Space Marines (film)

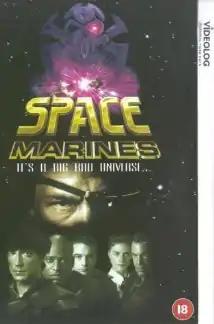

Space Marines is a 1996 American science fiction film directed by John Weidner and written by Bob Moreland.